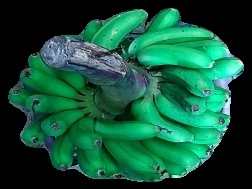
Variety: rasbale
Grade: grade1